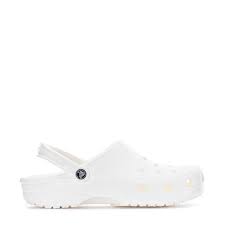
Label: Clog